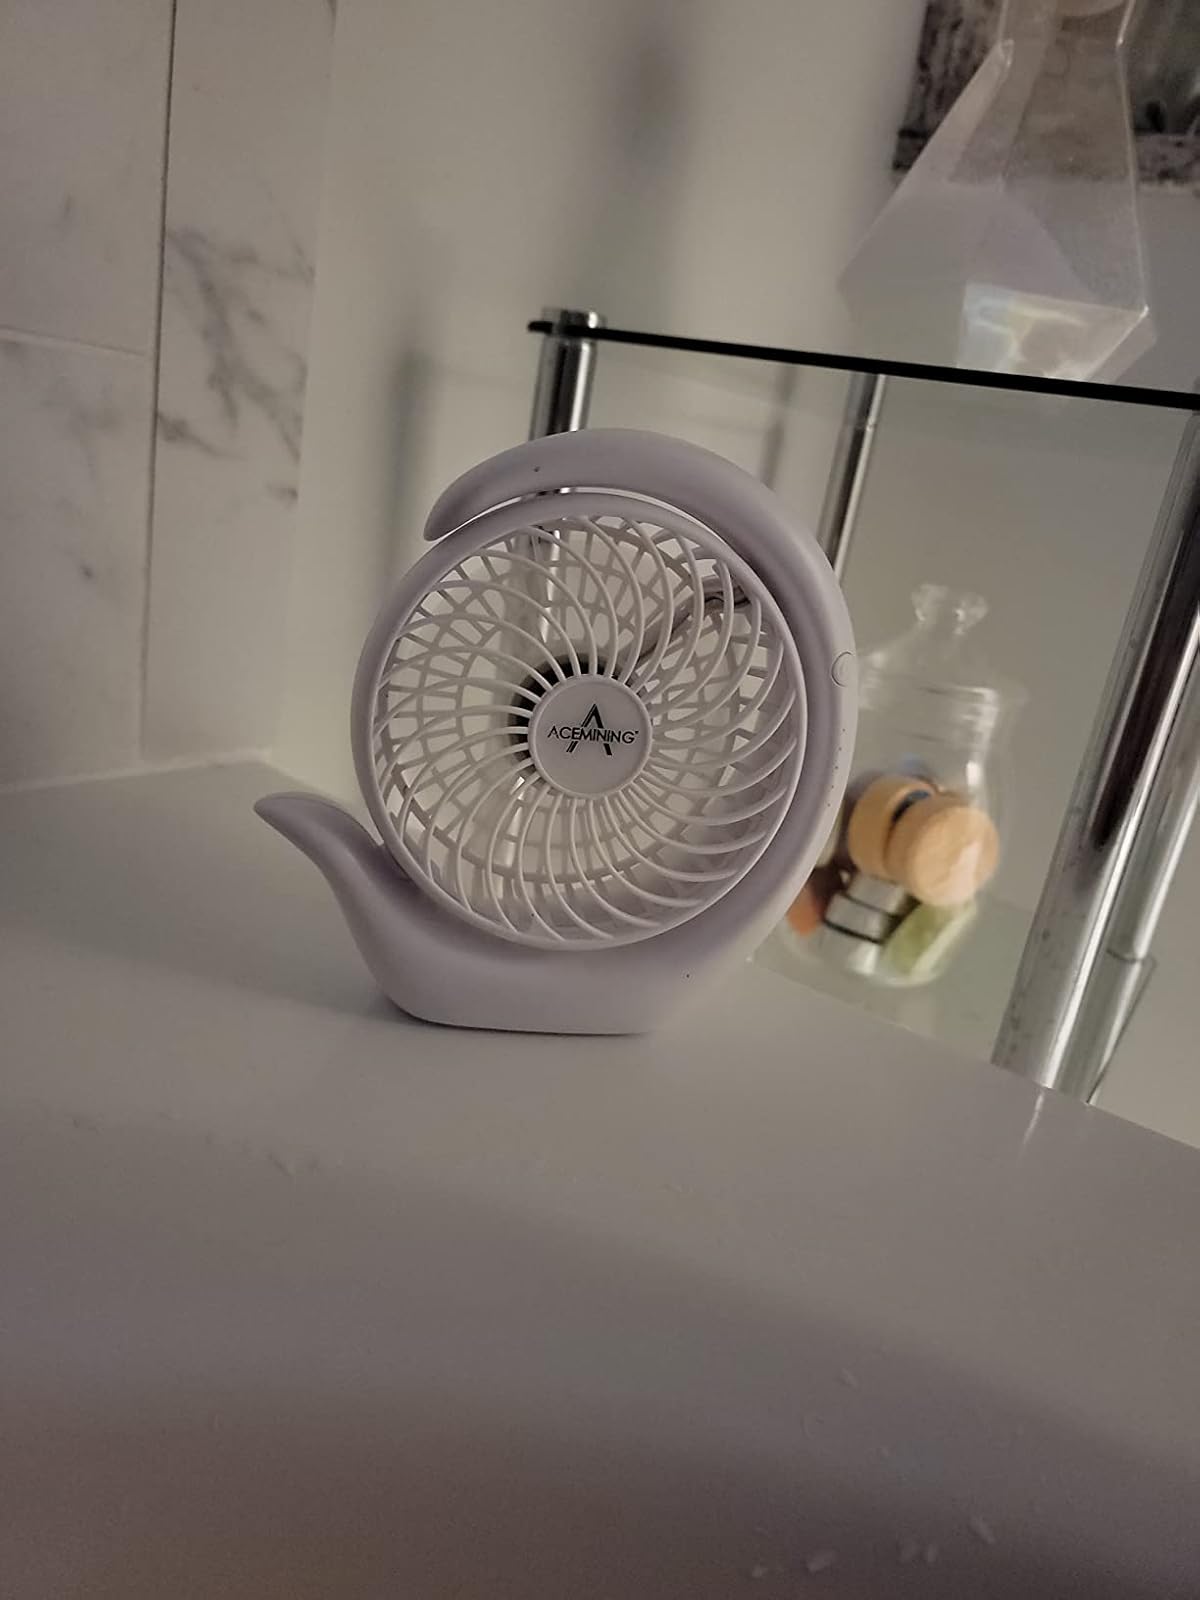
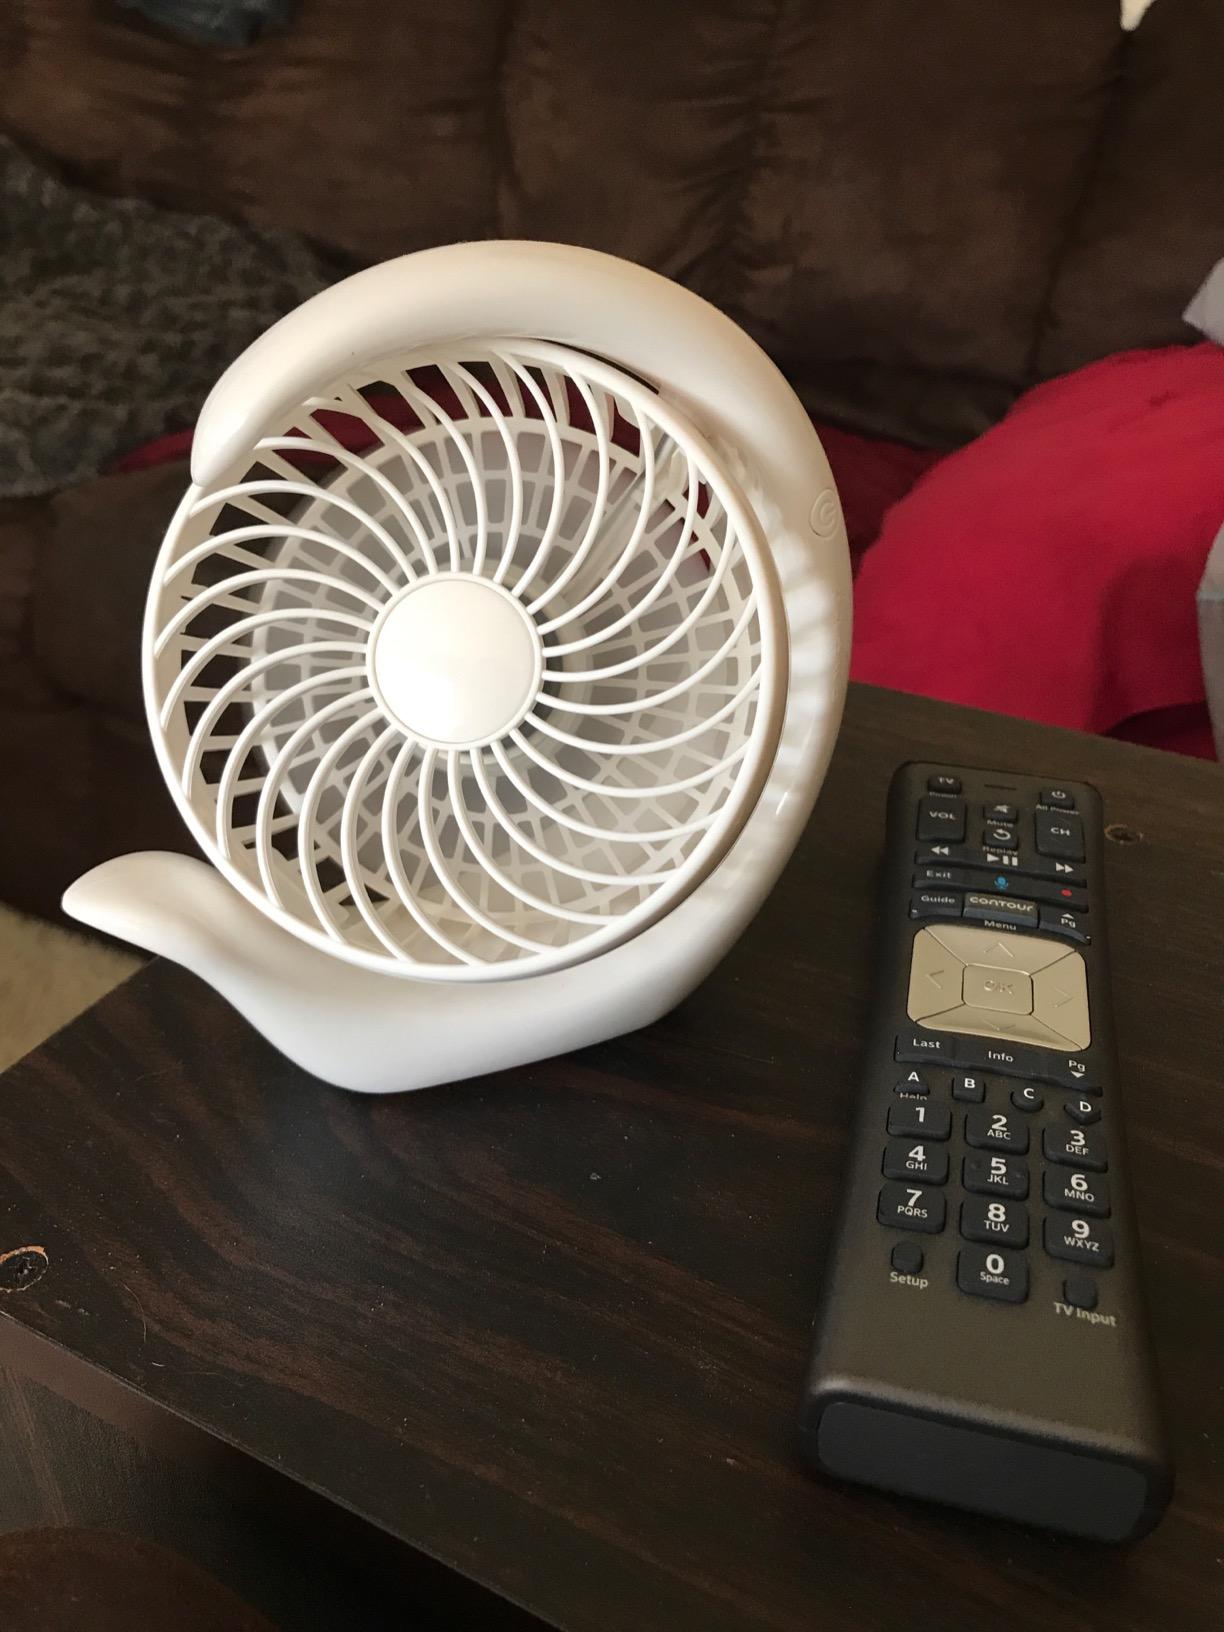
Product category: fan
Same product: yes